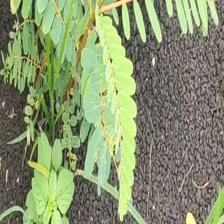
Weed species: Sicklepod_(Senna obtusifolia)